Variyankunnath Kunjahammad Haji

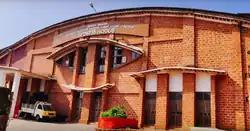
Variyan Kunnath Kunjahammad Haji Memorial Municipal Town Hall, Malappuram

In 1896, many "kudiyans" (tenants) became landless in Chembrassery in one day from the land that was under the people of the Manjeri kovilakam through eviction. Hundreds of those who objected this eviction took control of assets associated with the Manjeri kovilakam. These people fought against the British that came to help the kovilakam. Variamkunnath Kunjahammad Haji played a leadership role in this fight. It was the first battle that he participated. Then he was 20 years old. 94 people got killed on the objectors' side. The British force left mistaking all the objectors were killed. But some did not die. Variamkunnath Kunnahammad Haji was one of those who did not get killed.